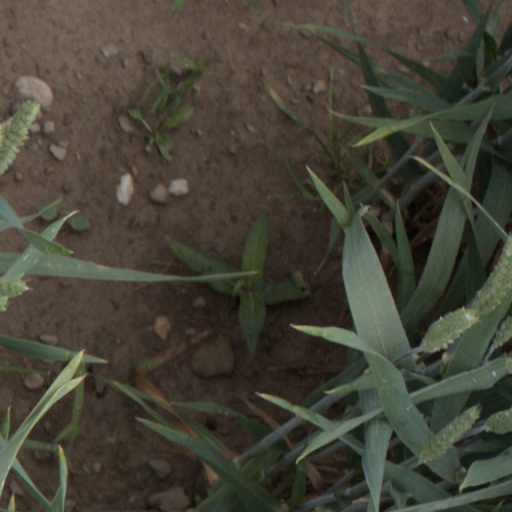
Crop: wheat